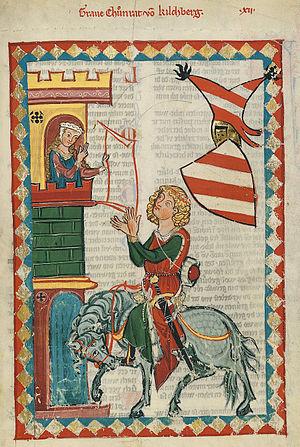
L’amour courtois ou fin'amor d'après l'occitan, est une expression désignant au Moyen Âge, la façon d'aimer avec courtoisie, respect et honnêteté, sa ou son partenaire, dans le but commun d'atteindre la joie et le bonheur. On en trouve les premières traces dans les poésies des troubadours du Midi de la France, le pays d'oc. Les plus anciennes chansons dont on garde la trace sont celles de Guillaume IX d'Aquitaine, grand-père d'Aliénor, autour de laquelle, notamment grâce à Chrétien de Troyes, va s'épanouir cet art de vivre avec sa doctrine et ses règles, strictes comme celles d'une cour, art de vivre qui va donner à l'amour une place primordiale dans les productions du XIIe et XIIIe siècles. Les traces écrites débutant avec les troubadours et les trobairitz, il se poursuivra également dans les romans et dans les chansons de toile.